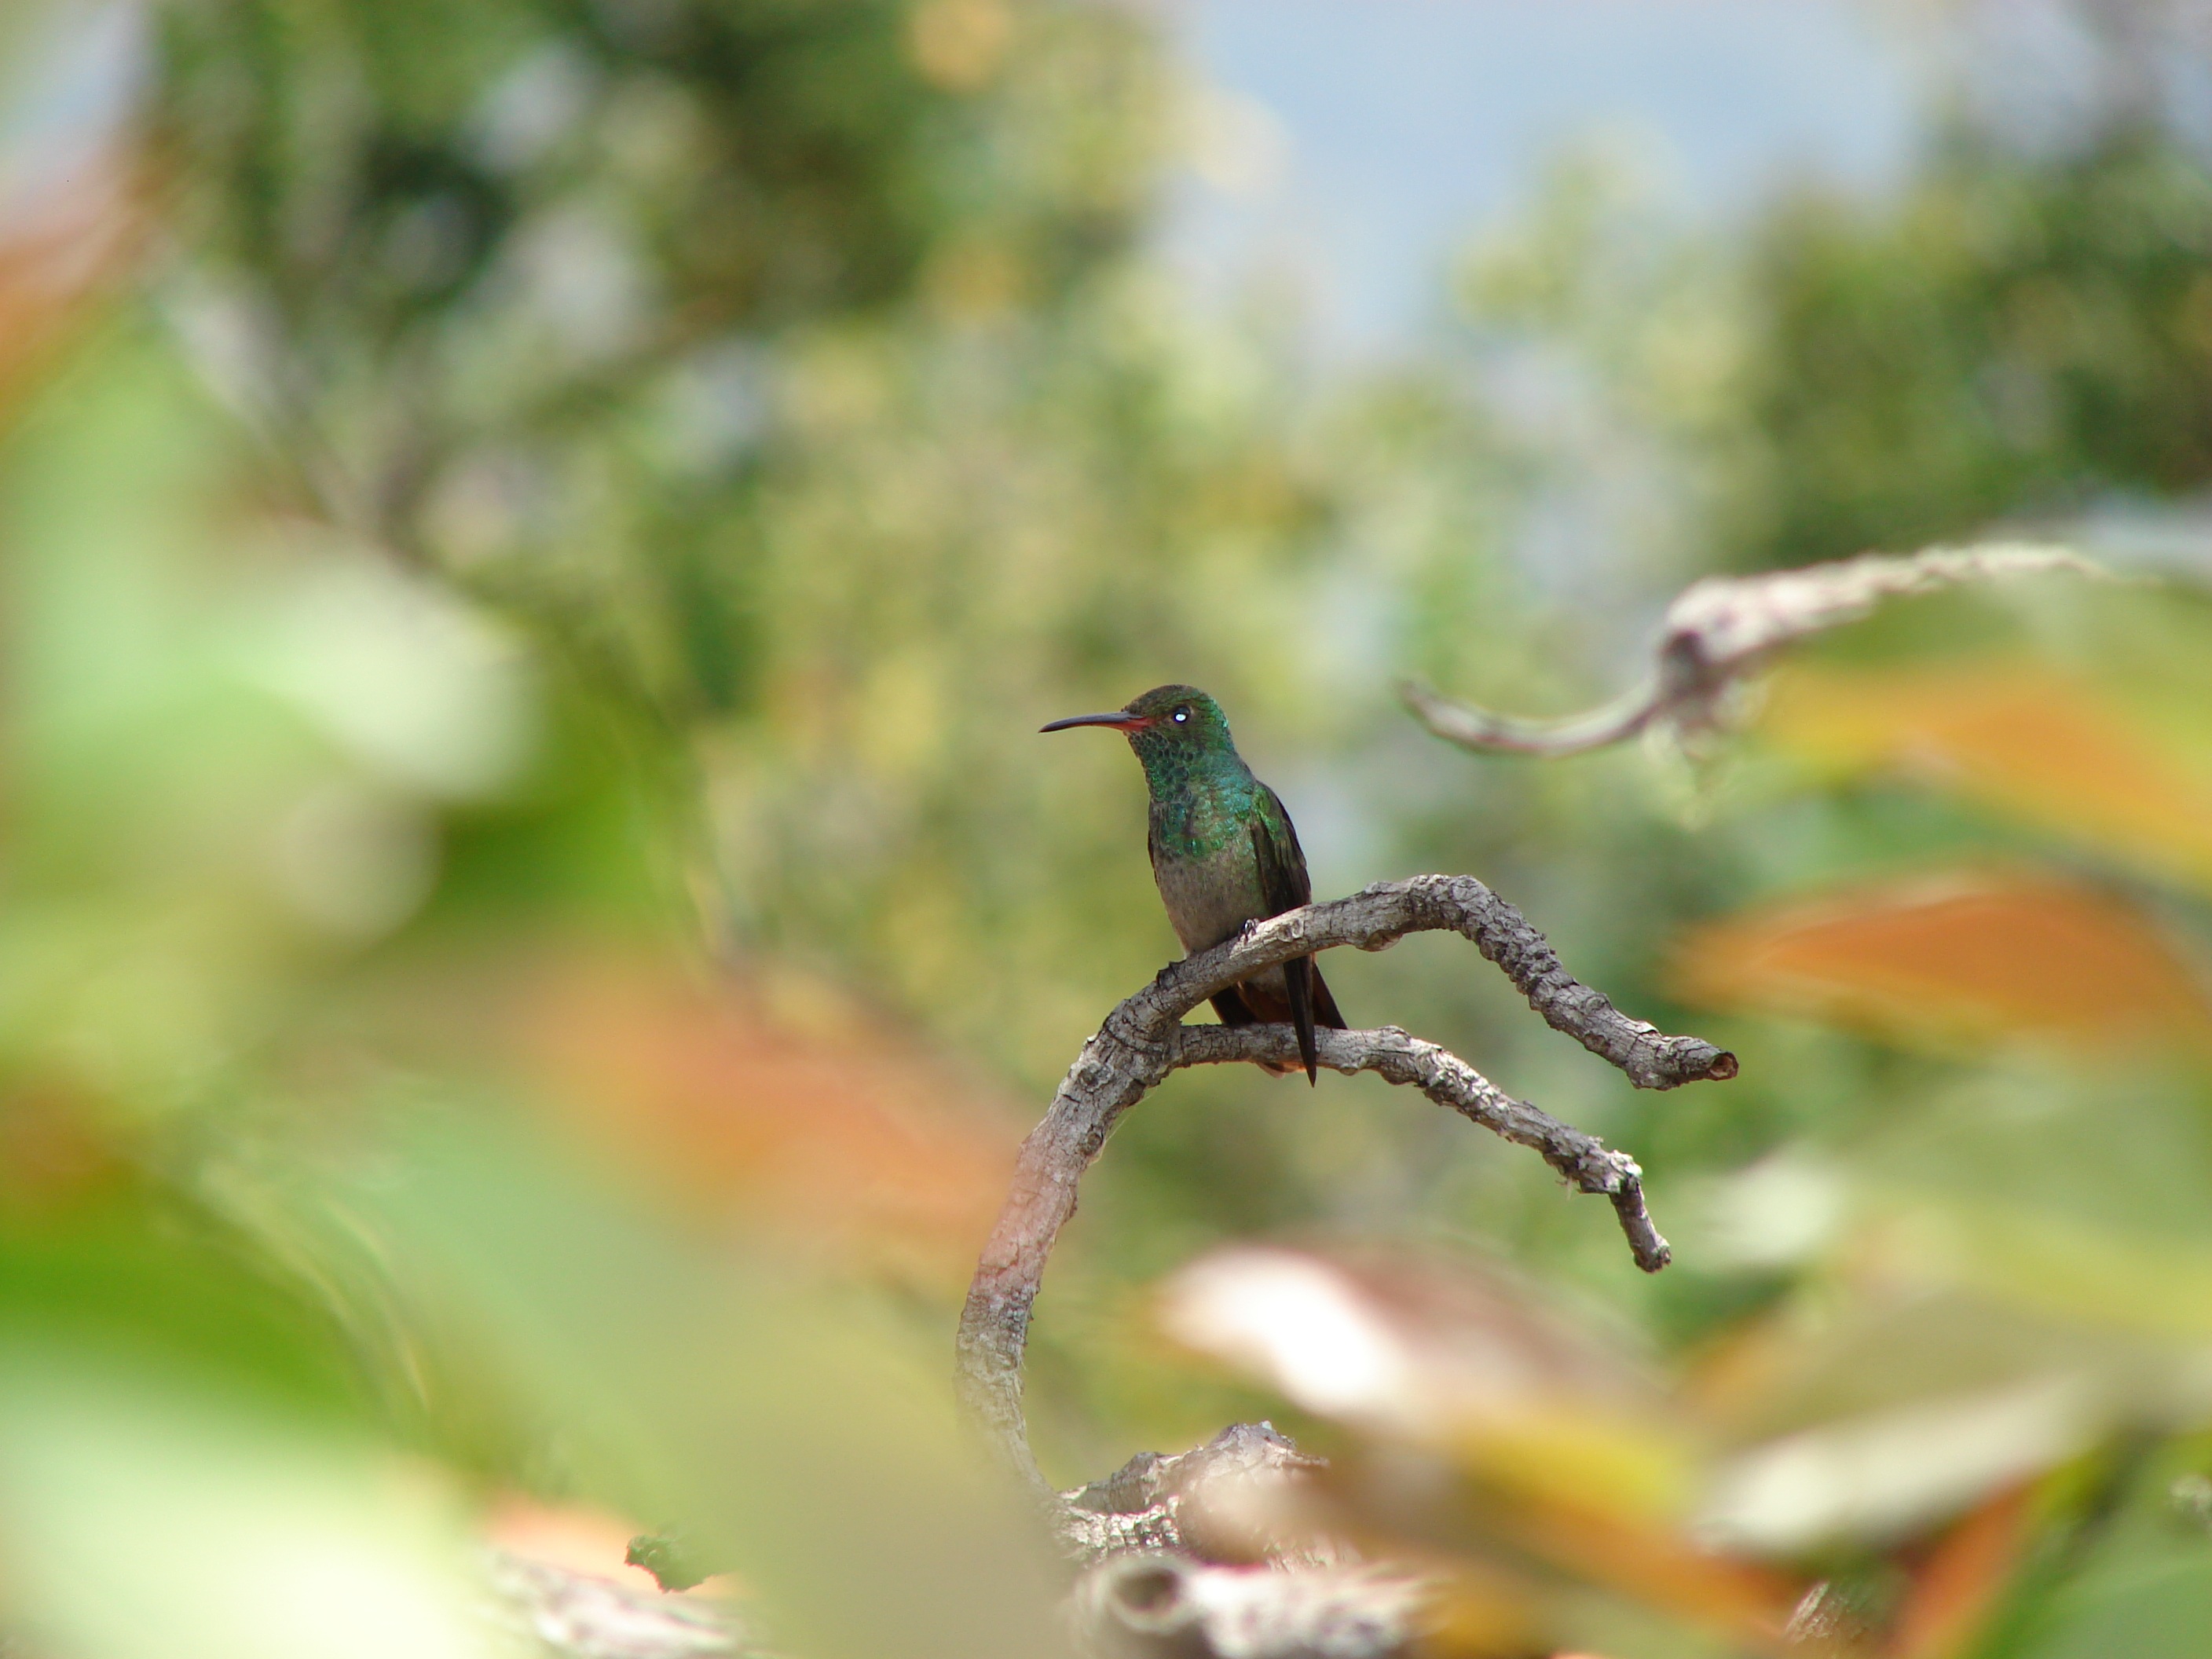
landscape, nature, branch, bird, leaf, flower, wildlife, green, beak, natural, hummingbird, fauna, animals, vertebrate, ave, perching bird